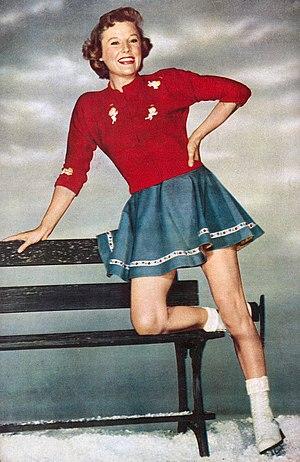
June Allyson, de son vrai nom Ella Geisman, est une actrice américaine née le 7 octobre 1917 dans le quartier du Bronx à New York. Elle est morte le 8 juillet 2006 à Ojai en Californie.